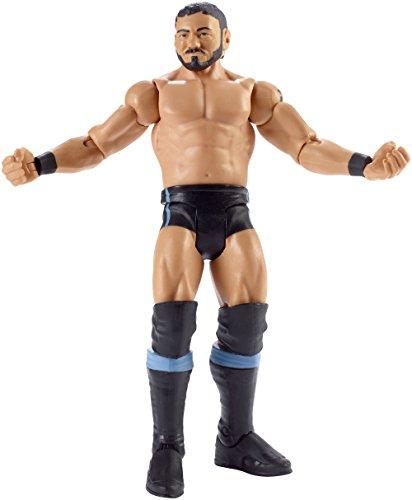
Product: WWE Austin Aries Action Figure
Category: Sports & Outdoors | Fan Shop | Toys & Game Room | Action Figures & Toy Figurines
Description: Bring home the action of the WWE.
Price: $10.99
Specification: ProductDimensions:1.9x6.5x10.5inches|ItemWeight:4.8ounces|ShippingWeight:4.8ounces(Viewshippingratesandpolicies)|DomesticShipping:ItemcanbeshippedwithinU.S.|InternationalShipping:ThisitemcanbeshippedtoselectcountriesoutsideoftheU.S.LearnMore|ASIN:B01IDW9KKM|Itemmodelnumber:DXF89|Manufacturerrecommendedage:6-10years